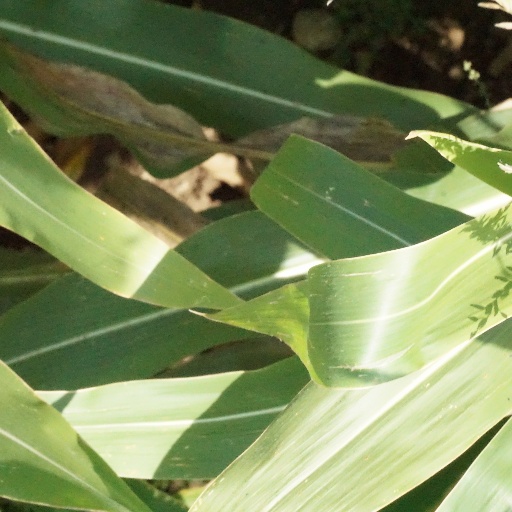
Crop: maize; corn